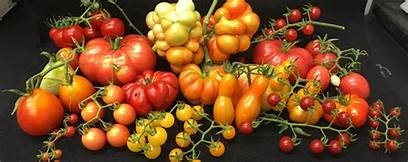
Label: tomato